Ofoten Line

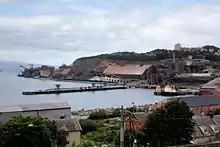
LKAB's facilities at the Port of Narvik

In September, Norwegian Minister of Transport and Communications Kjell Opseth from the Labour Party, stated that it would be "unfortunate" if LKAB should take over the operations. On 18 September, 3,000 people in Narvik held a general strike against LKAB's plans. At the time it was not possible for NSB to fire redundant employees, at that the state agency would have to continue to pay their Narvik employees who would not be hired by LKAB, should the latter take over operations.